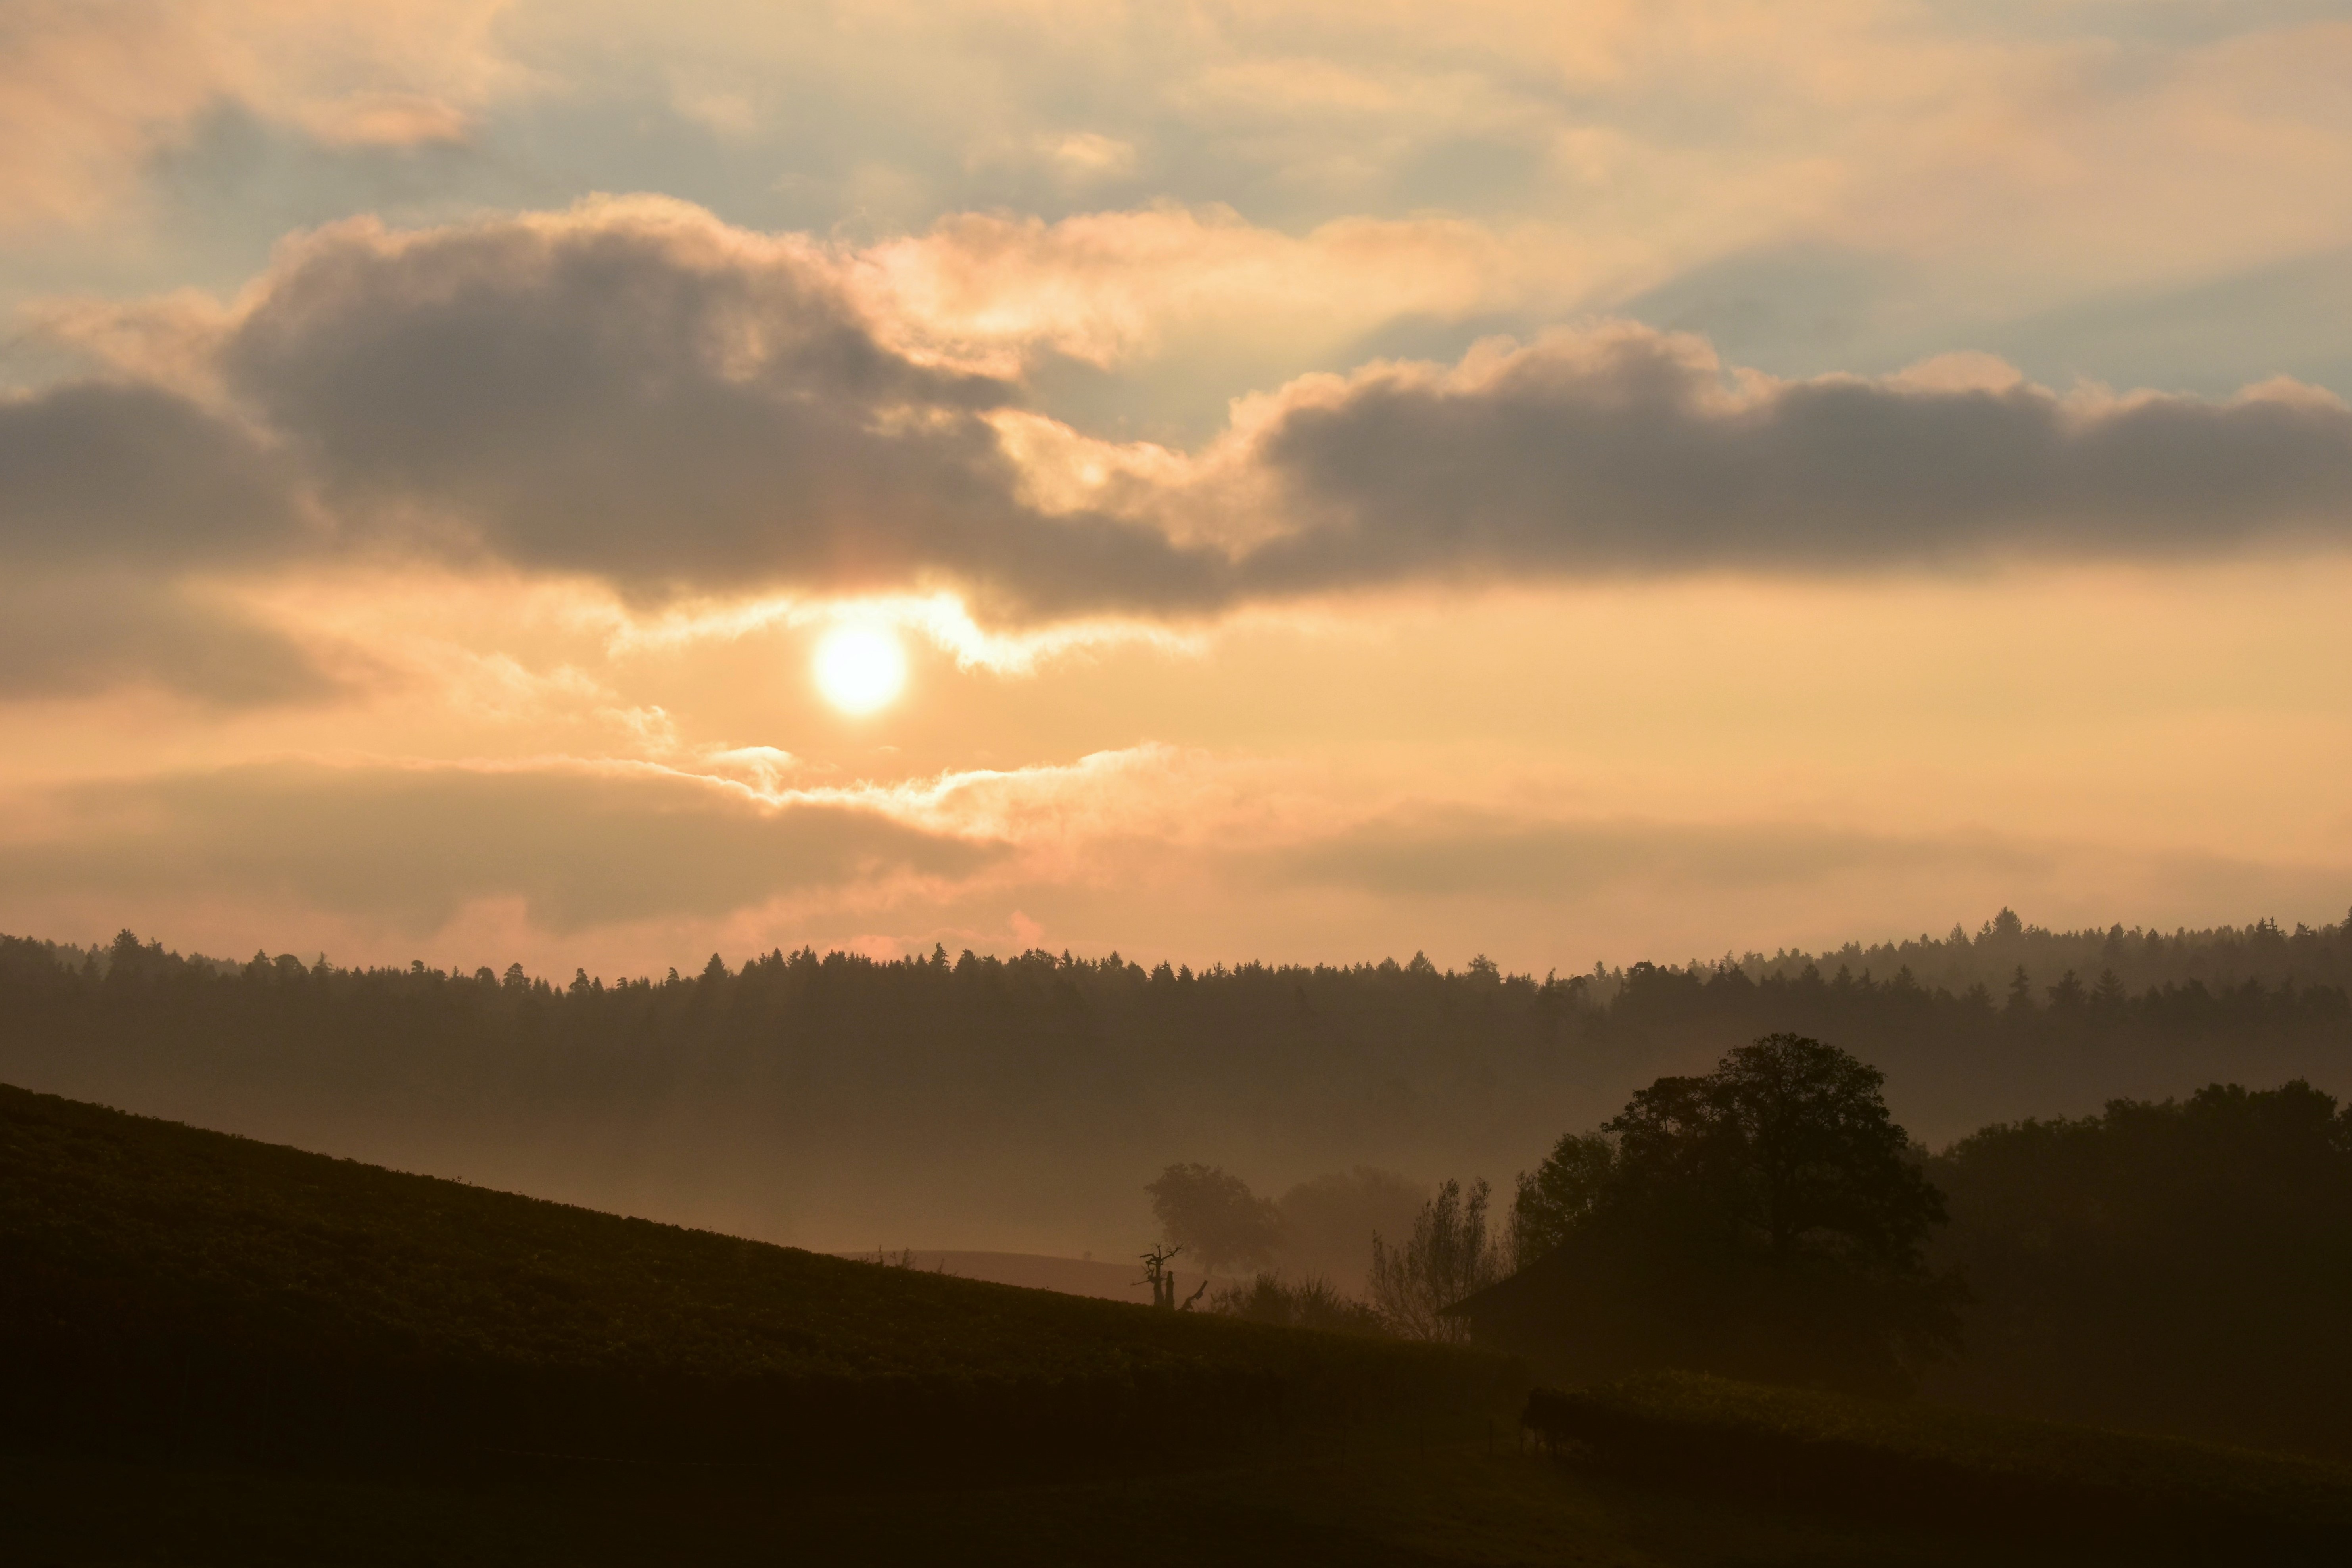
landscape, nature, horizon, mountain, cloud, sky, sun, fog, sunrise, sunset, mist, prairie, sunlight, morning, hill, dawn, atmosphere, dusk, evening, haze, plain, fog bank, skies, clouds, morgenstimmung, afterglow, back light, atmospheric phenomenon